Veterinary medicine

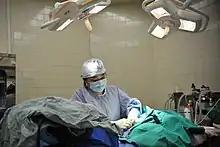
Surgery on a dog

Veterinary care and management are usually led by a veterinary physician (usually called a veterinarian, veterinary surgeon or "vet") who has received their doctor of veterinary medicine degree. This role is the equivalent of a physician or surgeon (medical doctor) in human medicine, and involves postgraduate study and qualification.